Austria–Serbia relations

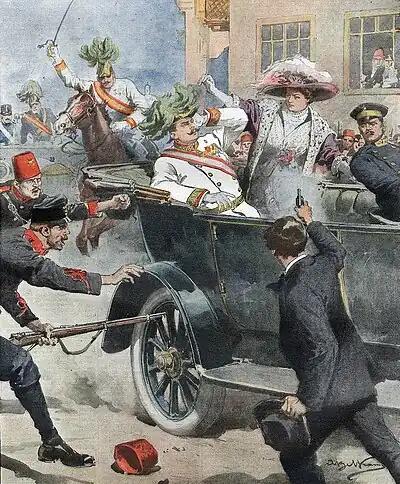
Archduke Franz Ferdinand and his wife Sophie were assassinated by Gavrilo Princip ("Domenica del Corriere", 12 July 1914)

Hungarian suppression of Serbian revolts during the 1848 Revolutions were not opposed by the Habsburg rulers. Serbian claims were not recognized by Hungary was eventually placated with the Austro-Hungarian Compromise of 1867, further angering Serbian nationalists. One notable flare-up between the two countries was the 1906-1909 economic conflict known as the Pig War followed with the diplomatic and military crisis over the Austrian annexation of Bosnia which contributed to inflame pan-Serb sentiment and helped lay the grounds for World War I. Ultimately, the tensions between the two countries could not withstand the strain of the Assassination of the Austrian Archduke, by a young Bosnian Serb, an opportunity for the Austro-Hungarian government to solve Slav nationalism.